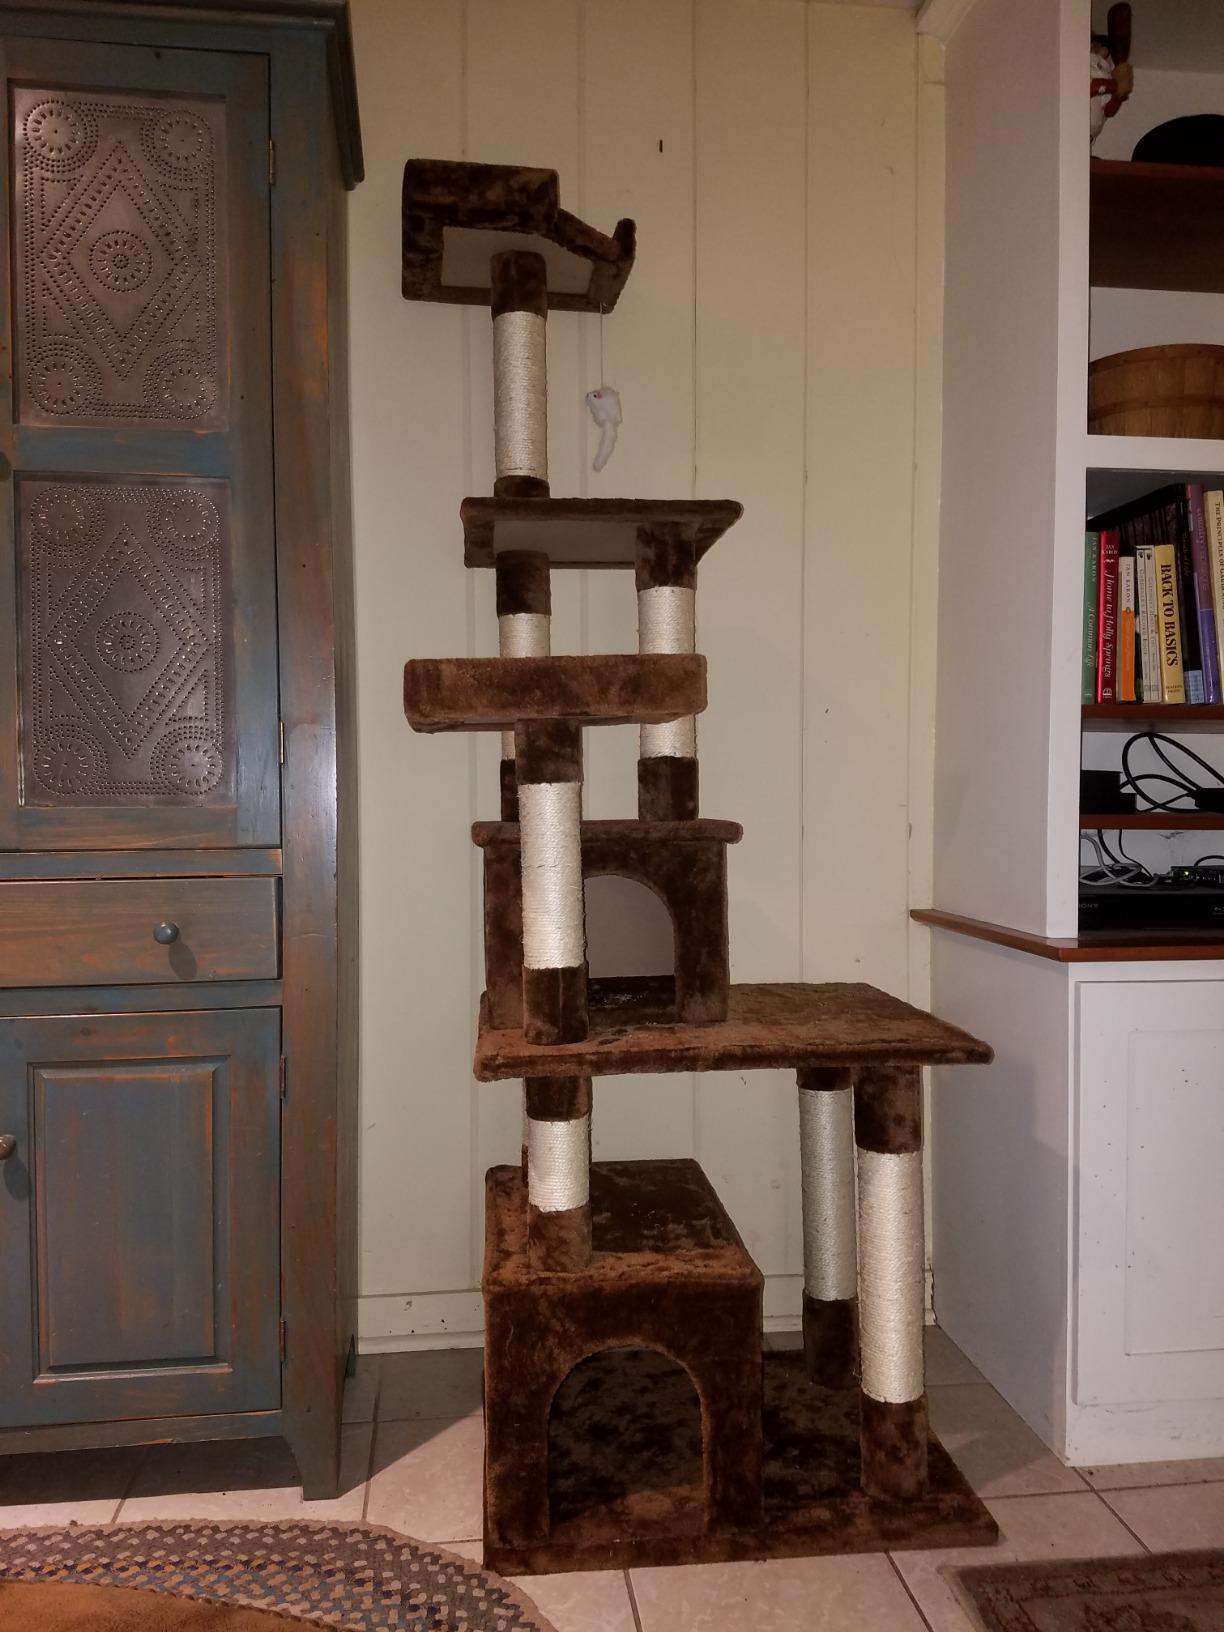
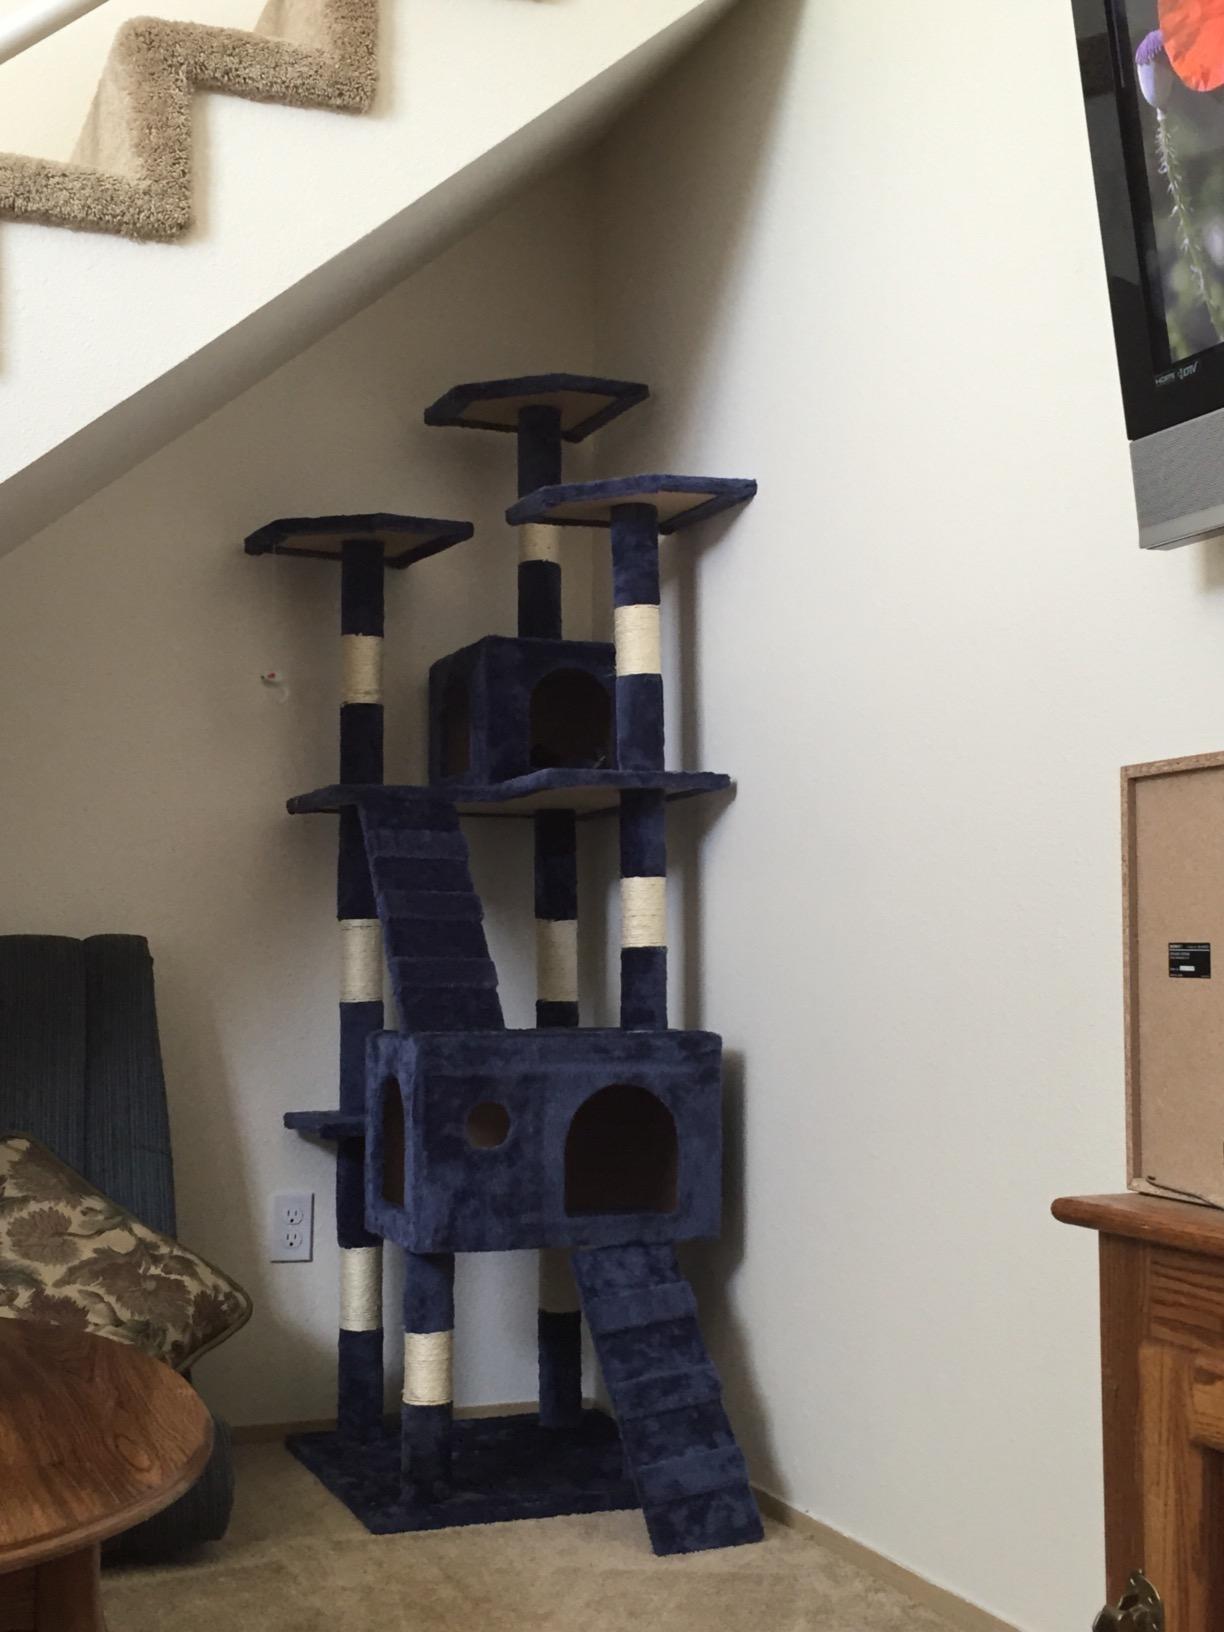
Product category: items_cat tree
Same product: no